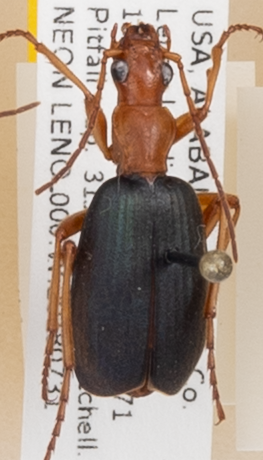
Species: Brachinus alternans
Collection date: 2018-07-31
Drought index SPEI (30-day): -0.302
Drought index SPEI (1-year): -0.02
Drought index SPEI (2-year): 0.24